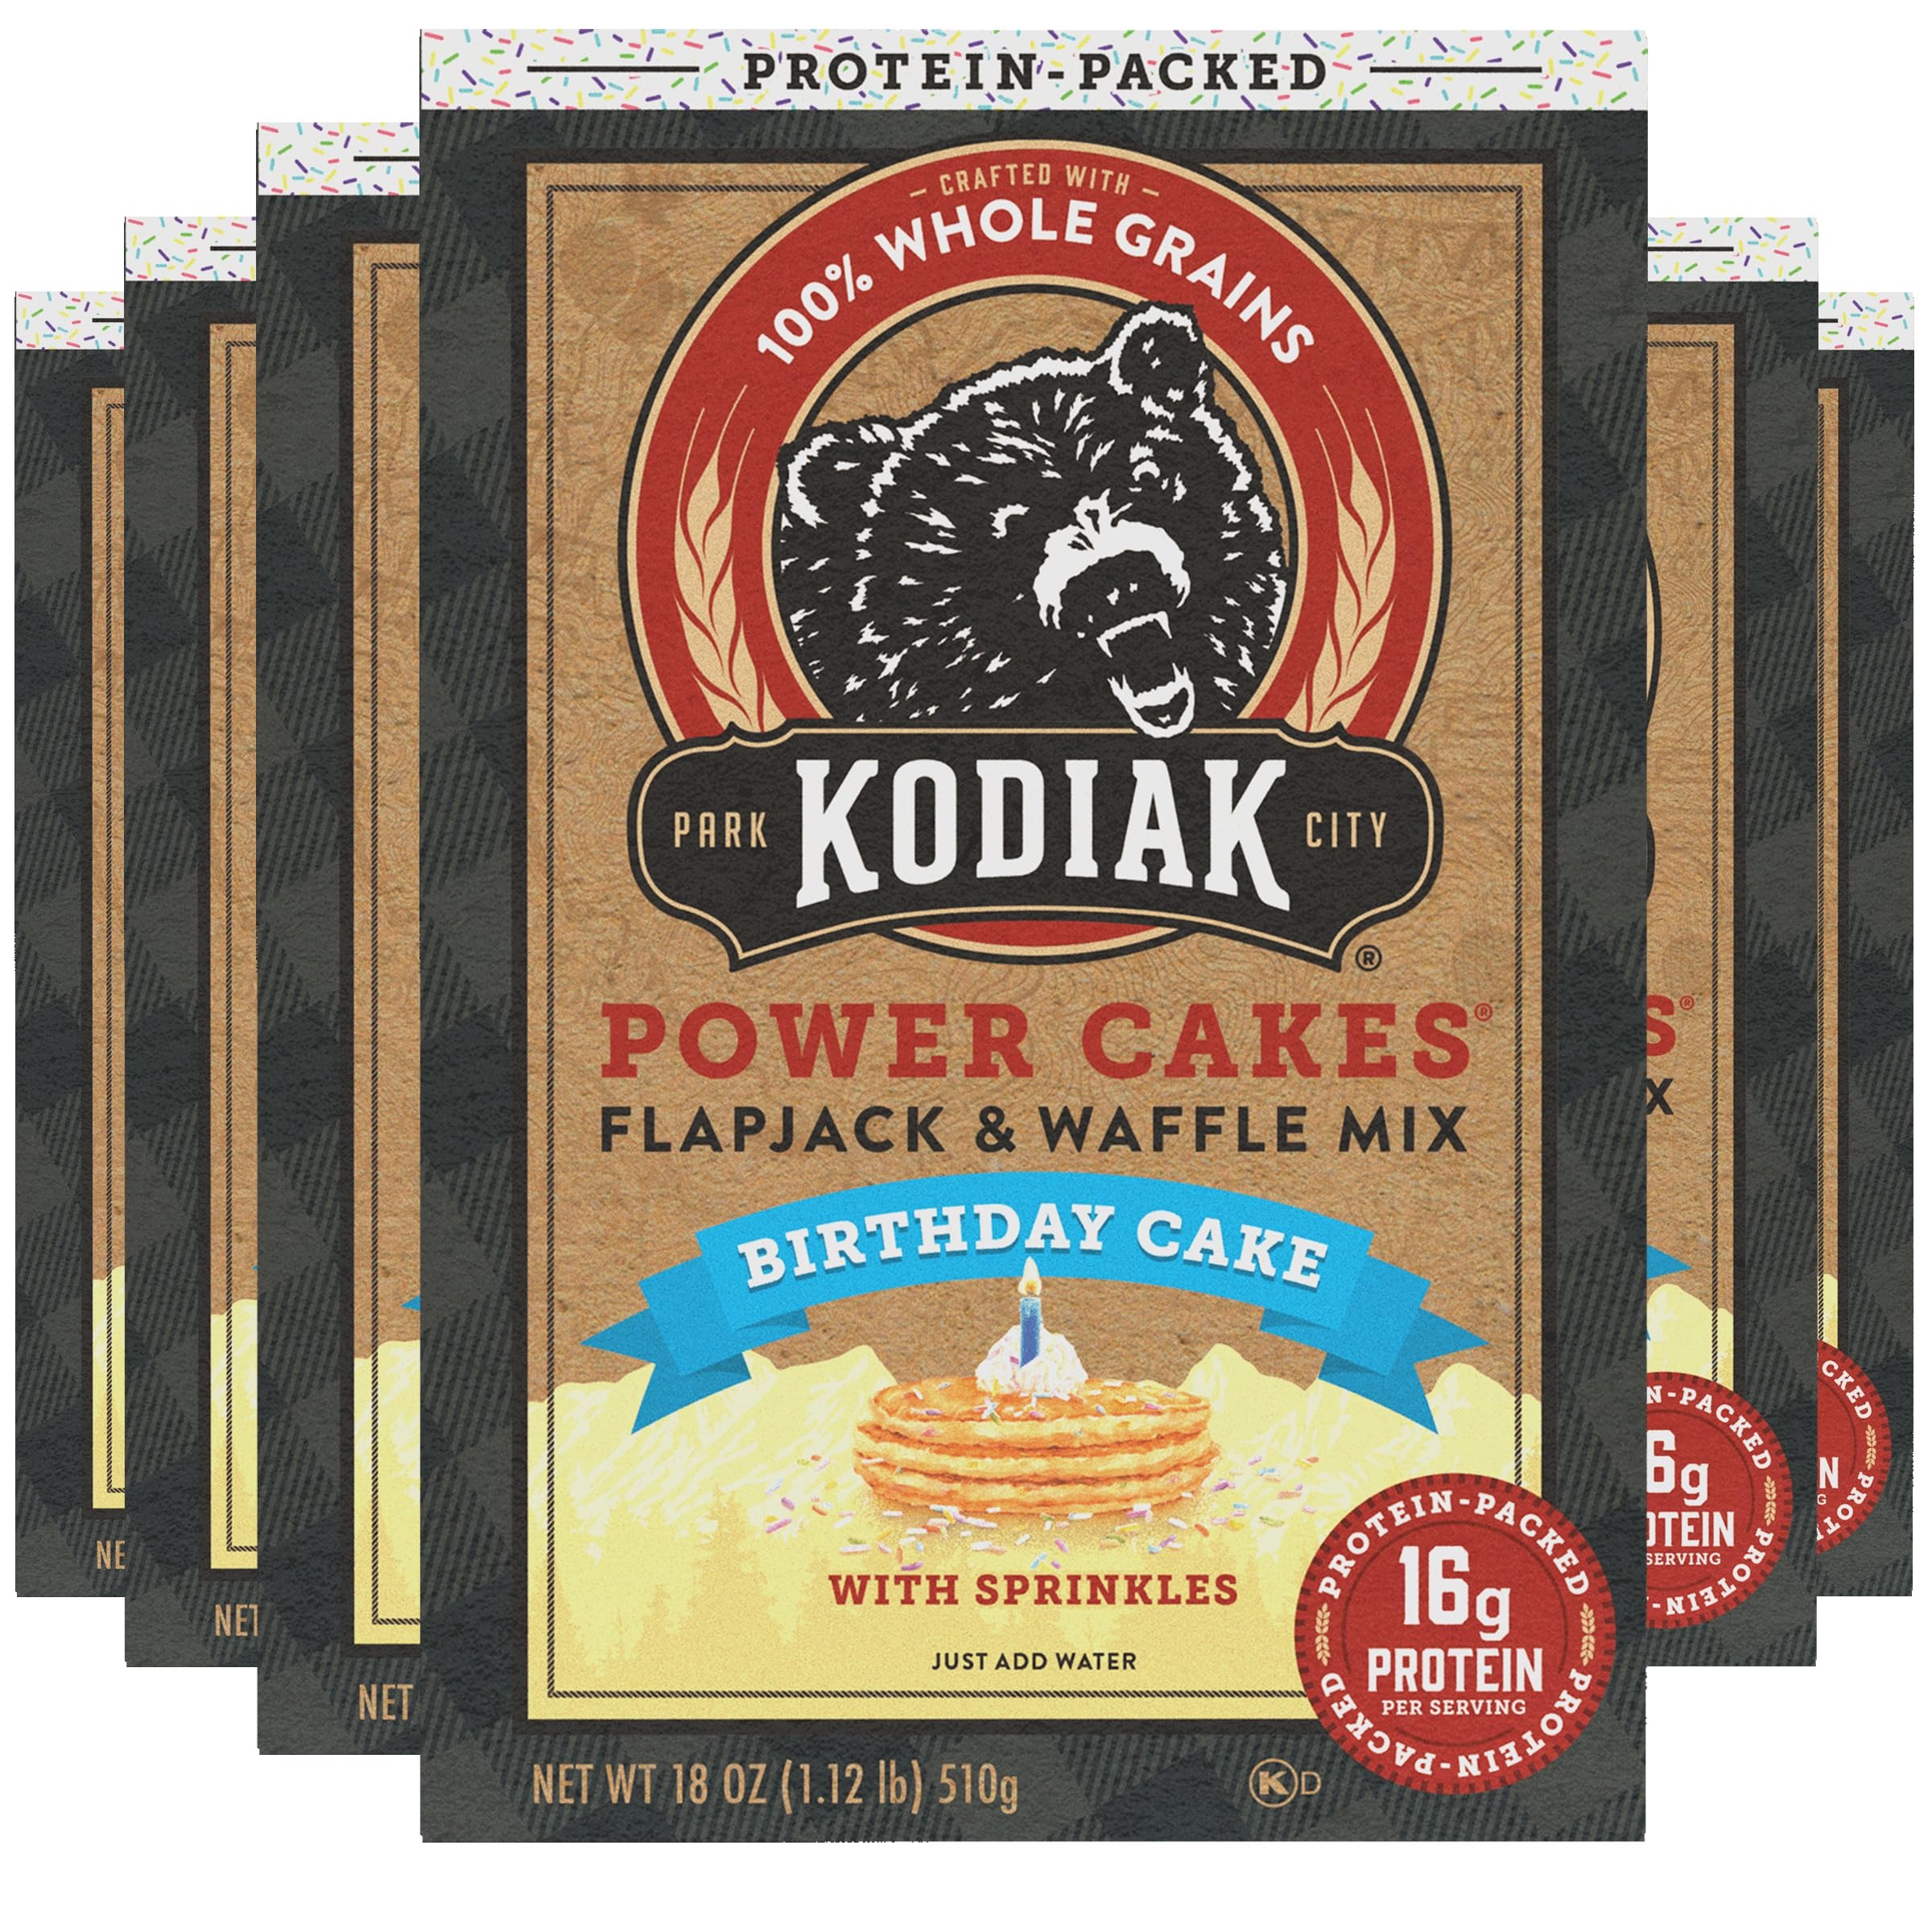
Item Name: Kodiak Cakes Power Cakes - Protein Pancake Mix & Waffle Mix - 100% Whole Grain- Birthday Cake Flavor (Pack of 6)
Bullet Point 1: Power cakes flapjack & protein waffles mix - up to 18 grams of protein per serving if you use milk, 21 grams if you add milk and eggs to pancake batter
Bullet Point 2: Easy to make - protein pancake mix just add water or milk for delicious meal ready in minutes, great for breakfast pancake, waffle & baking mixes
Bullet Point 3: Crafted with hearty 100% whole grains - pancake birthday cake mix with a great source of B vitamins and antioxidants, zero artificial preservatives
Bullet Point 4: Protein packed - birthday cake pancakes mix packed with 14 grams of high quality protein per serving providing nourishment to take on the day
Bullet Point 5: Contains - pack of 6 gourmet pancake mix bulk (18oz. each), about 10 servings per box, birthday cake pancake & waffle mixes great pancakes for supper or breakfast
Value: 108.0
Unit: Ounce

Price: 7.29